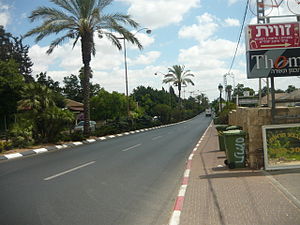
Kfar Malal
Kfar Malal er en by i Israel. Den er fødestedet for Israels premierminister fra 2001-2006, Ariel Sharon.